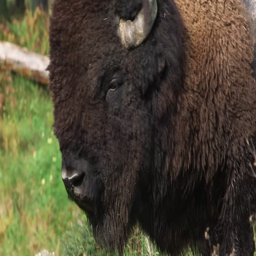
bison walking through a forest clearing